Three Kingdoms of Korea

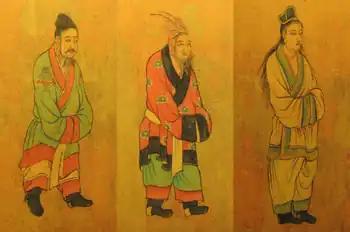
7th century Tang dynasty painting of envoys from the Three Kingdoms of Korea: Baekje, Goguryeo, and Silla.

The Three Kingdoms were founded after the fall of Wiman Joseon and gradually conquered and absorbed various other small states and confederacies. After the fall of Gojoseon, the Han dynasty established four commanderies in the northwestern Korean Peninsula and present Liaoning. Three fell quickly to the Samhan, and the last was destroyed by Goguryeo in 313.